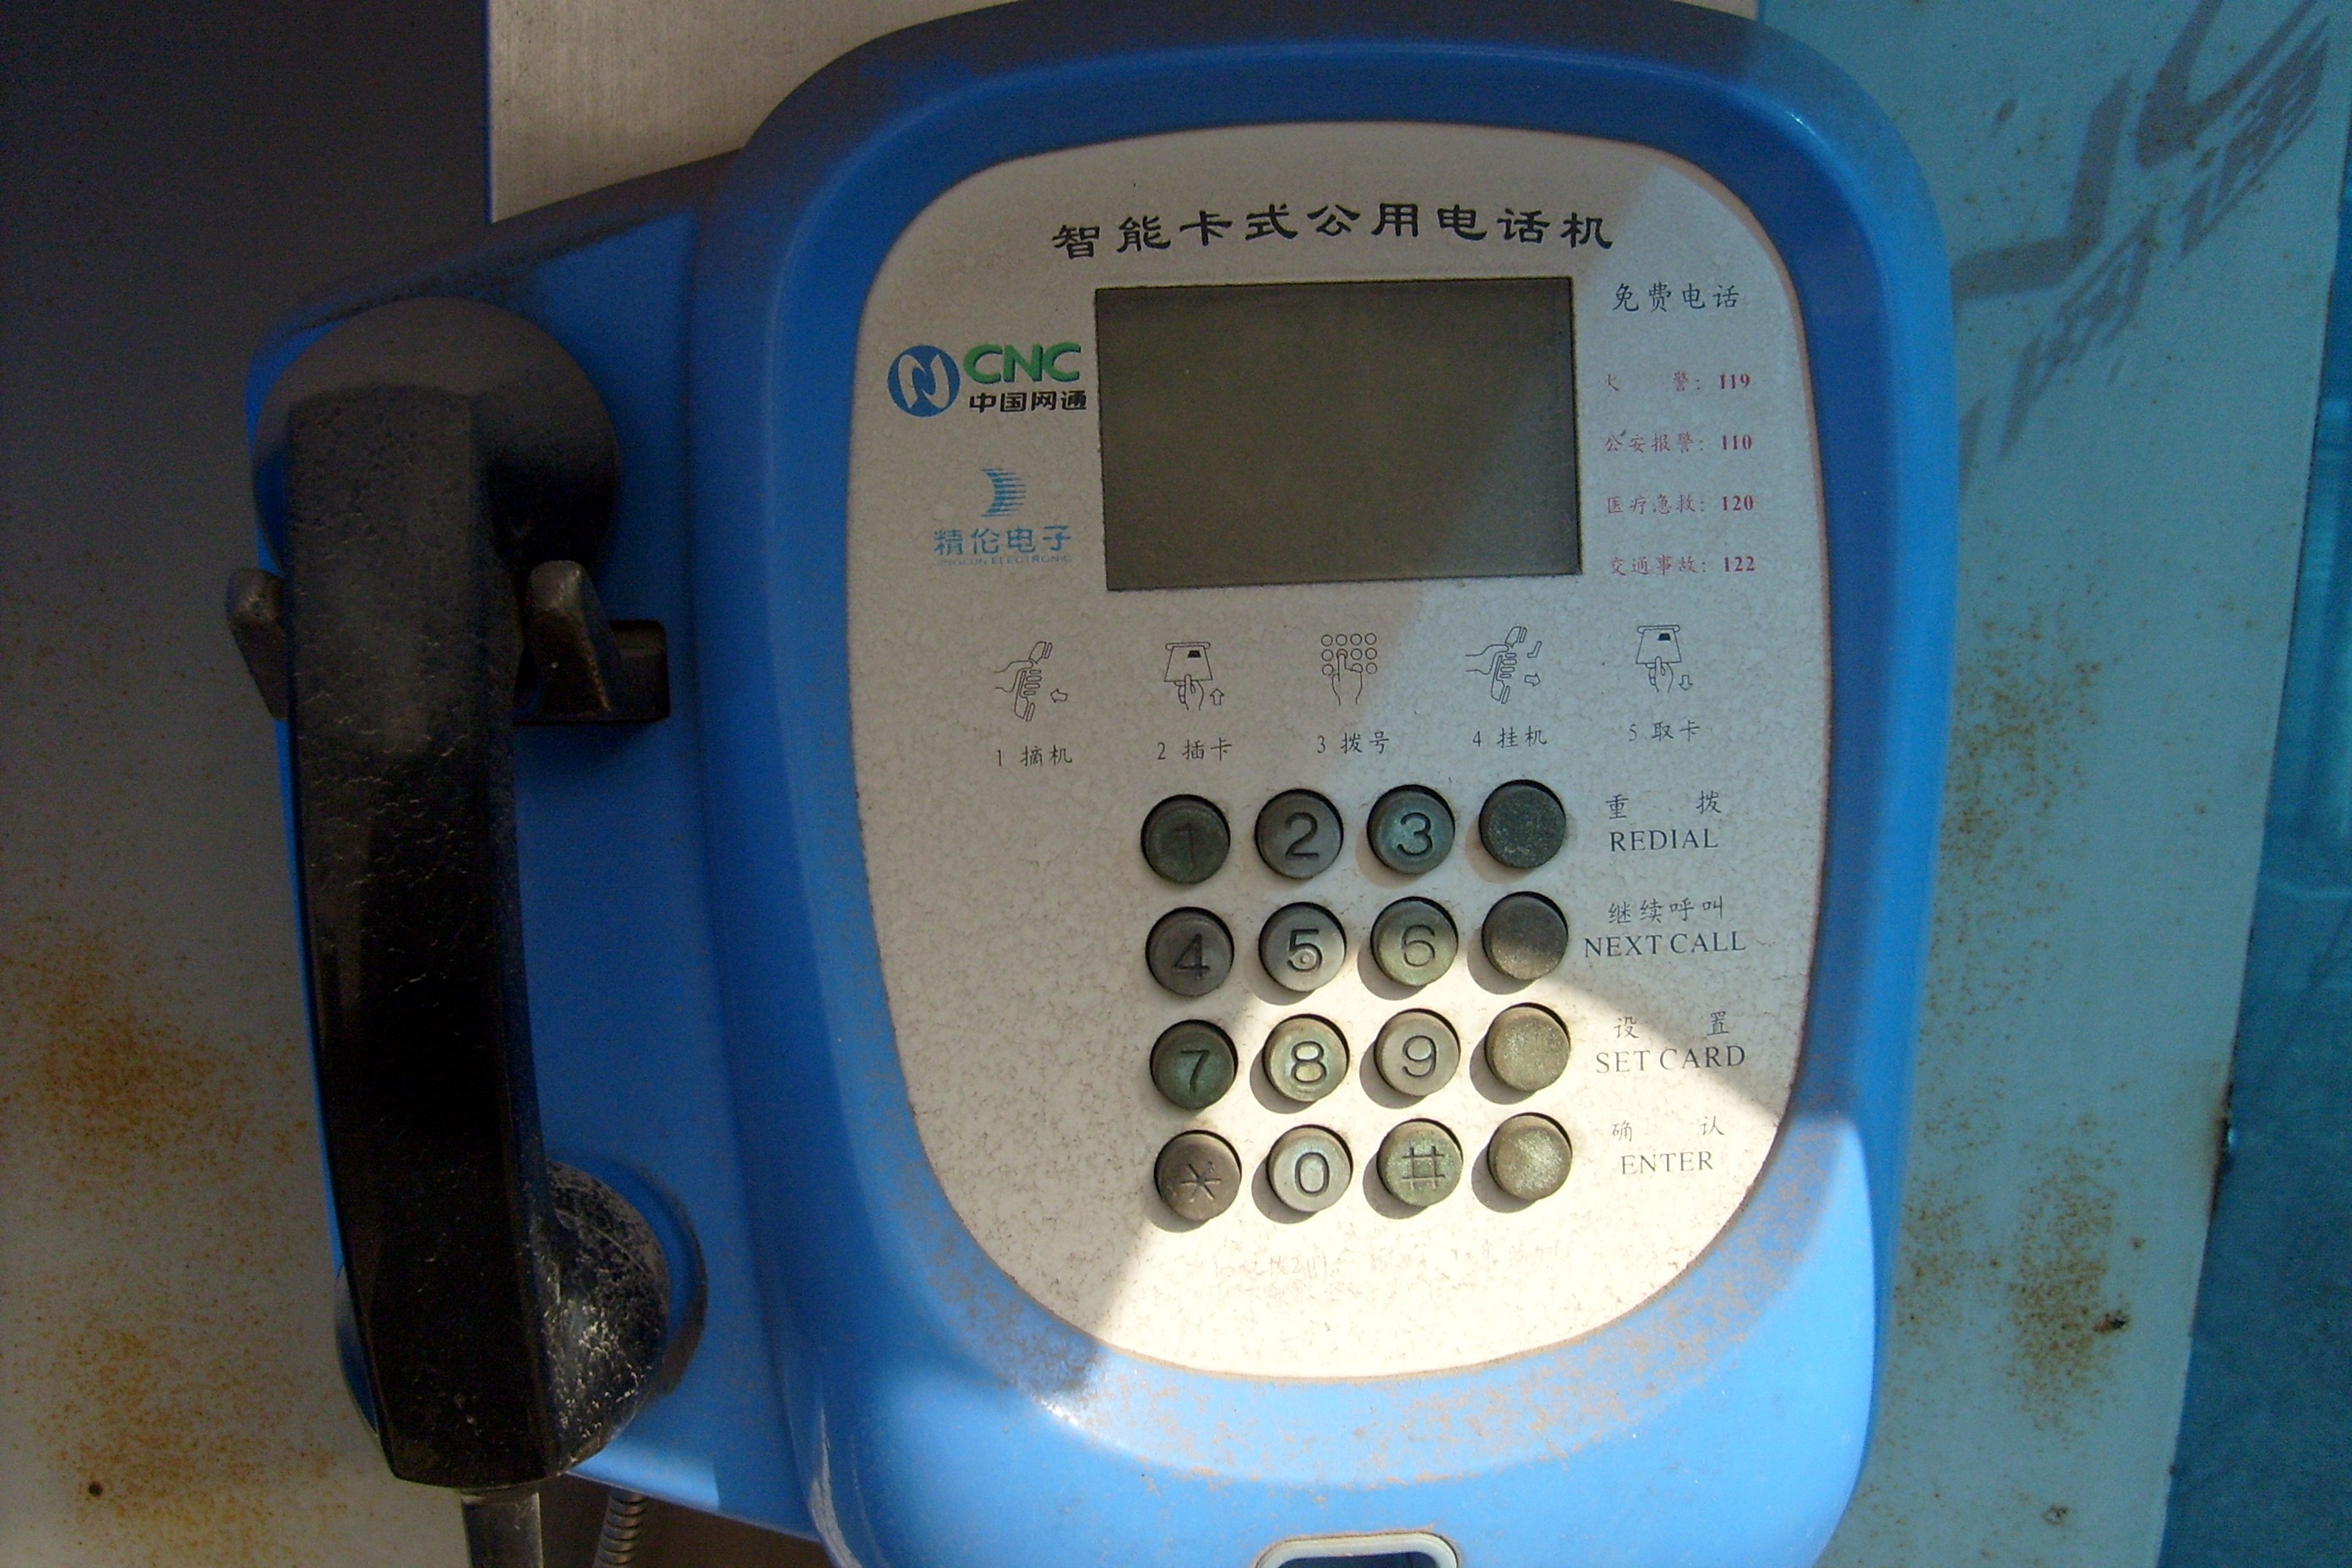
chinese, phone, machine, utility, product, public, call, payphone, pay